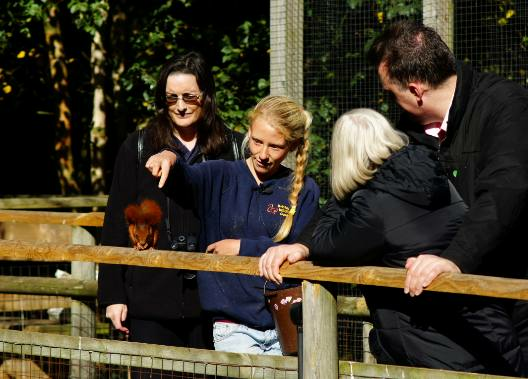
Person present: Yes